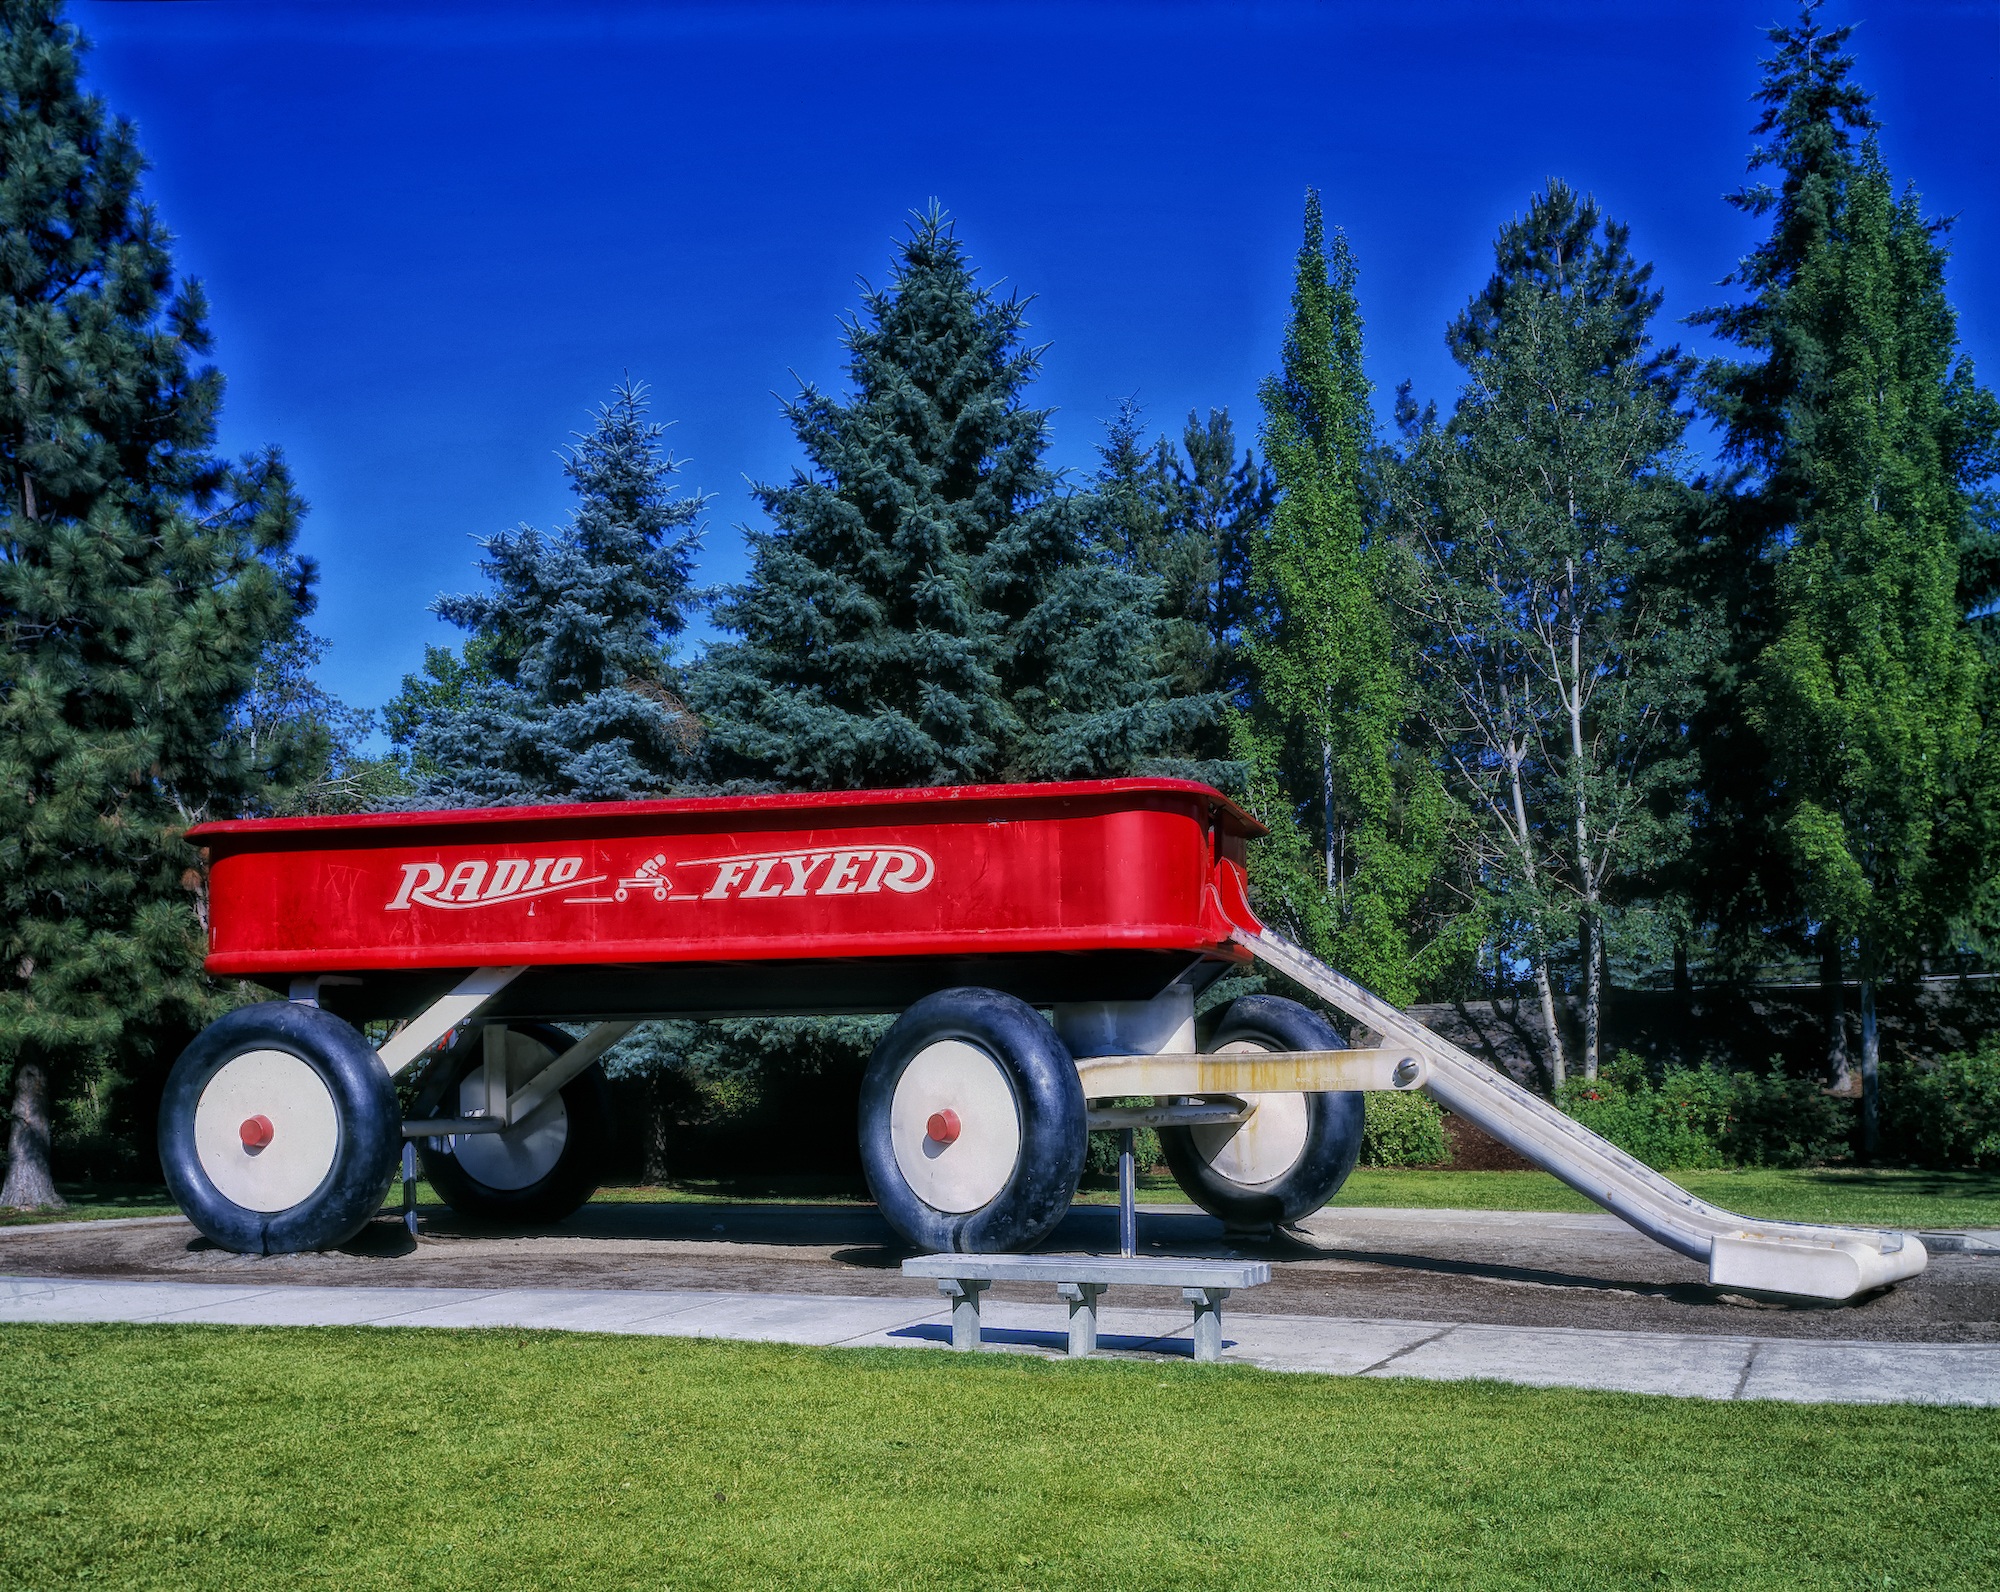
nature, lawn, wagon, asphalt, transport, vehicle, toy, washington, trees, outside, hdr, display, different, large, attractions, unique, largest, radio flyer, rolling stock